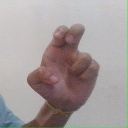
अक्षर: अ